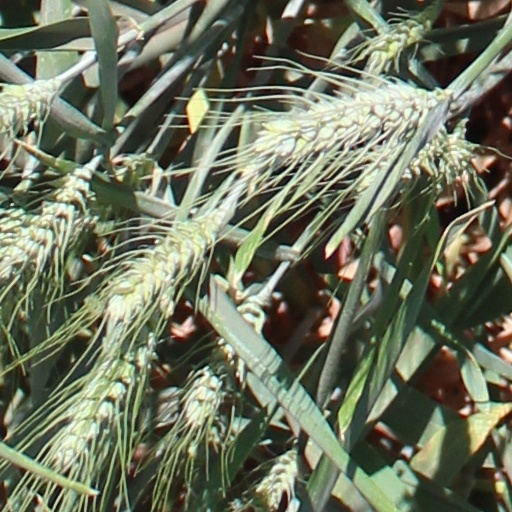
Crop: wheat